Aspergillopepsin II

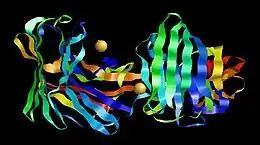
Aspergilloglutamic peptidase dimer

Aspergilloglutamic peptidase, also called aspergillopepsin II ("proctase A", " Aspergillus niger acid proteinase A", "Aspergillus niger var. macrosporus aspartic proteinase") is a proteolytic enzyme. The enzyme was previously thought be an aspartic protease, but it was later shown to be a glutamic protease with a catalytic Glu residue at the active site, and was therefore renamed aspergilloglutamic peptidase.